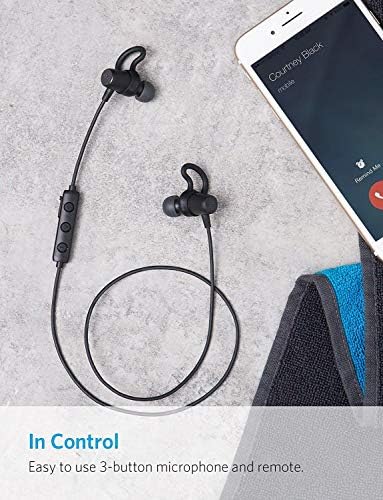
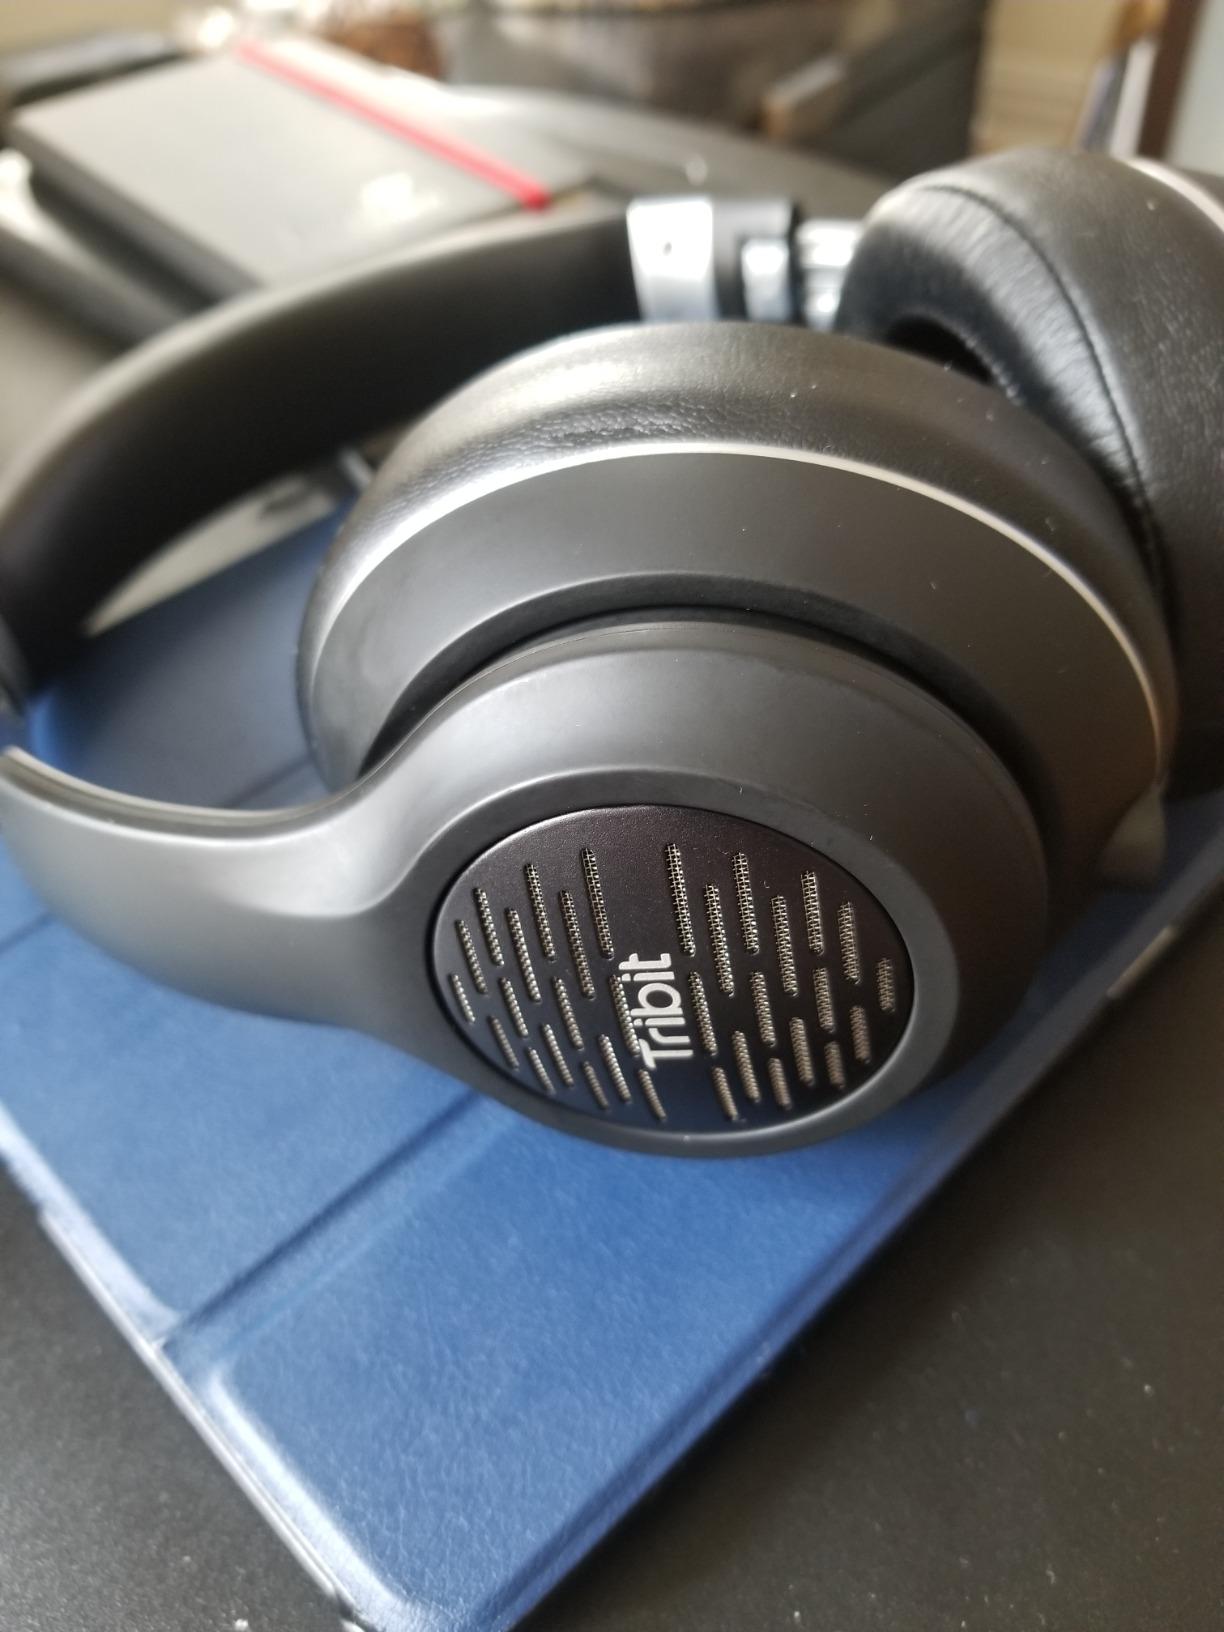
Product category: headphones
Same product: no